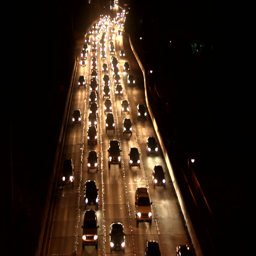
a stream of traffic flows down a freeway at night